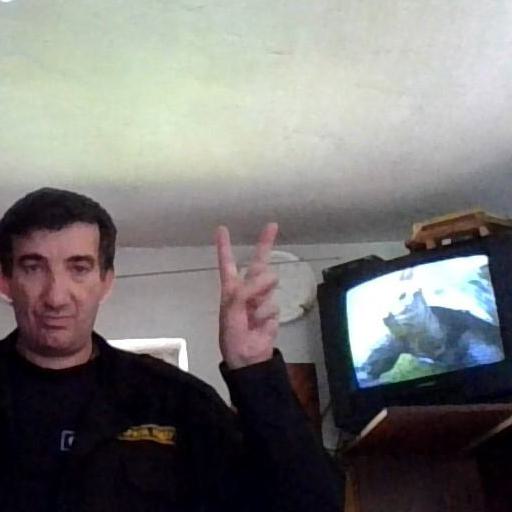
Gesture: peace